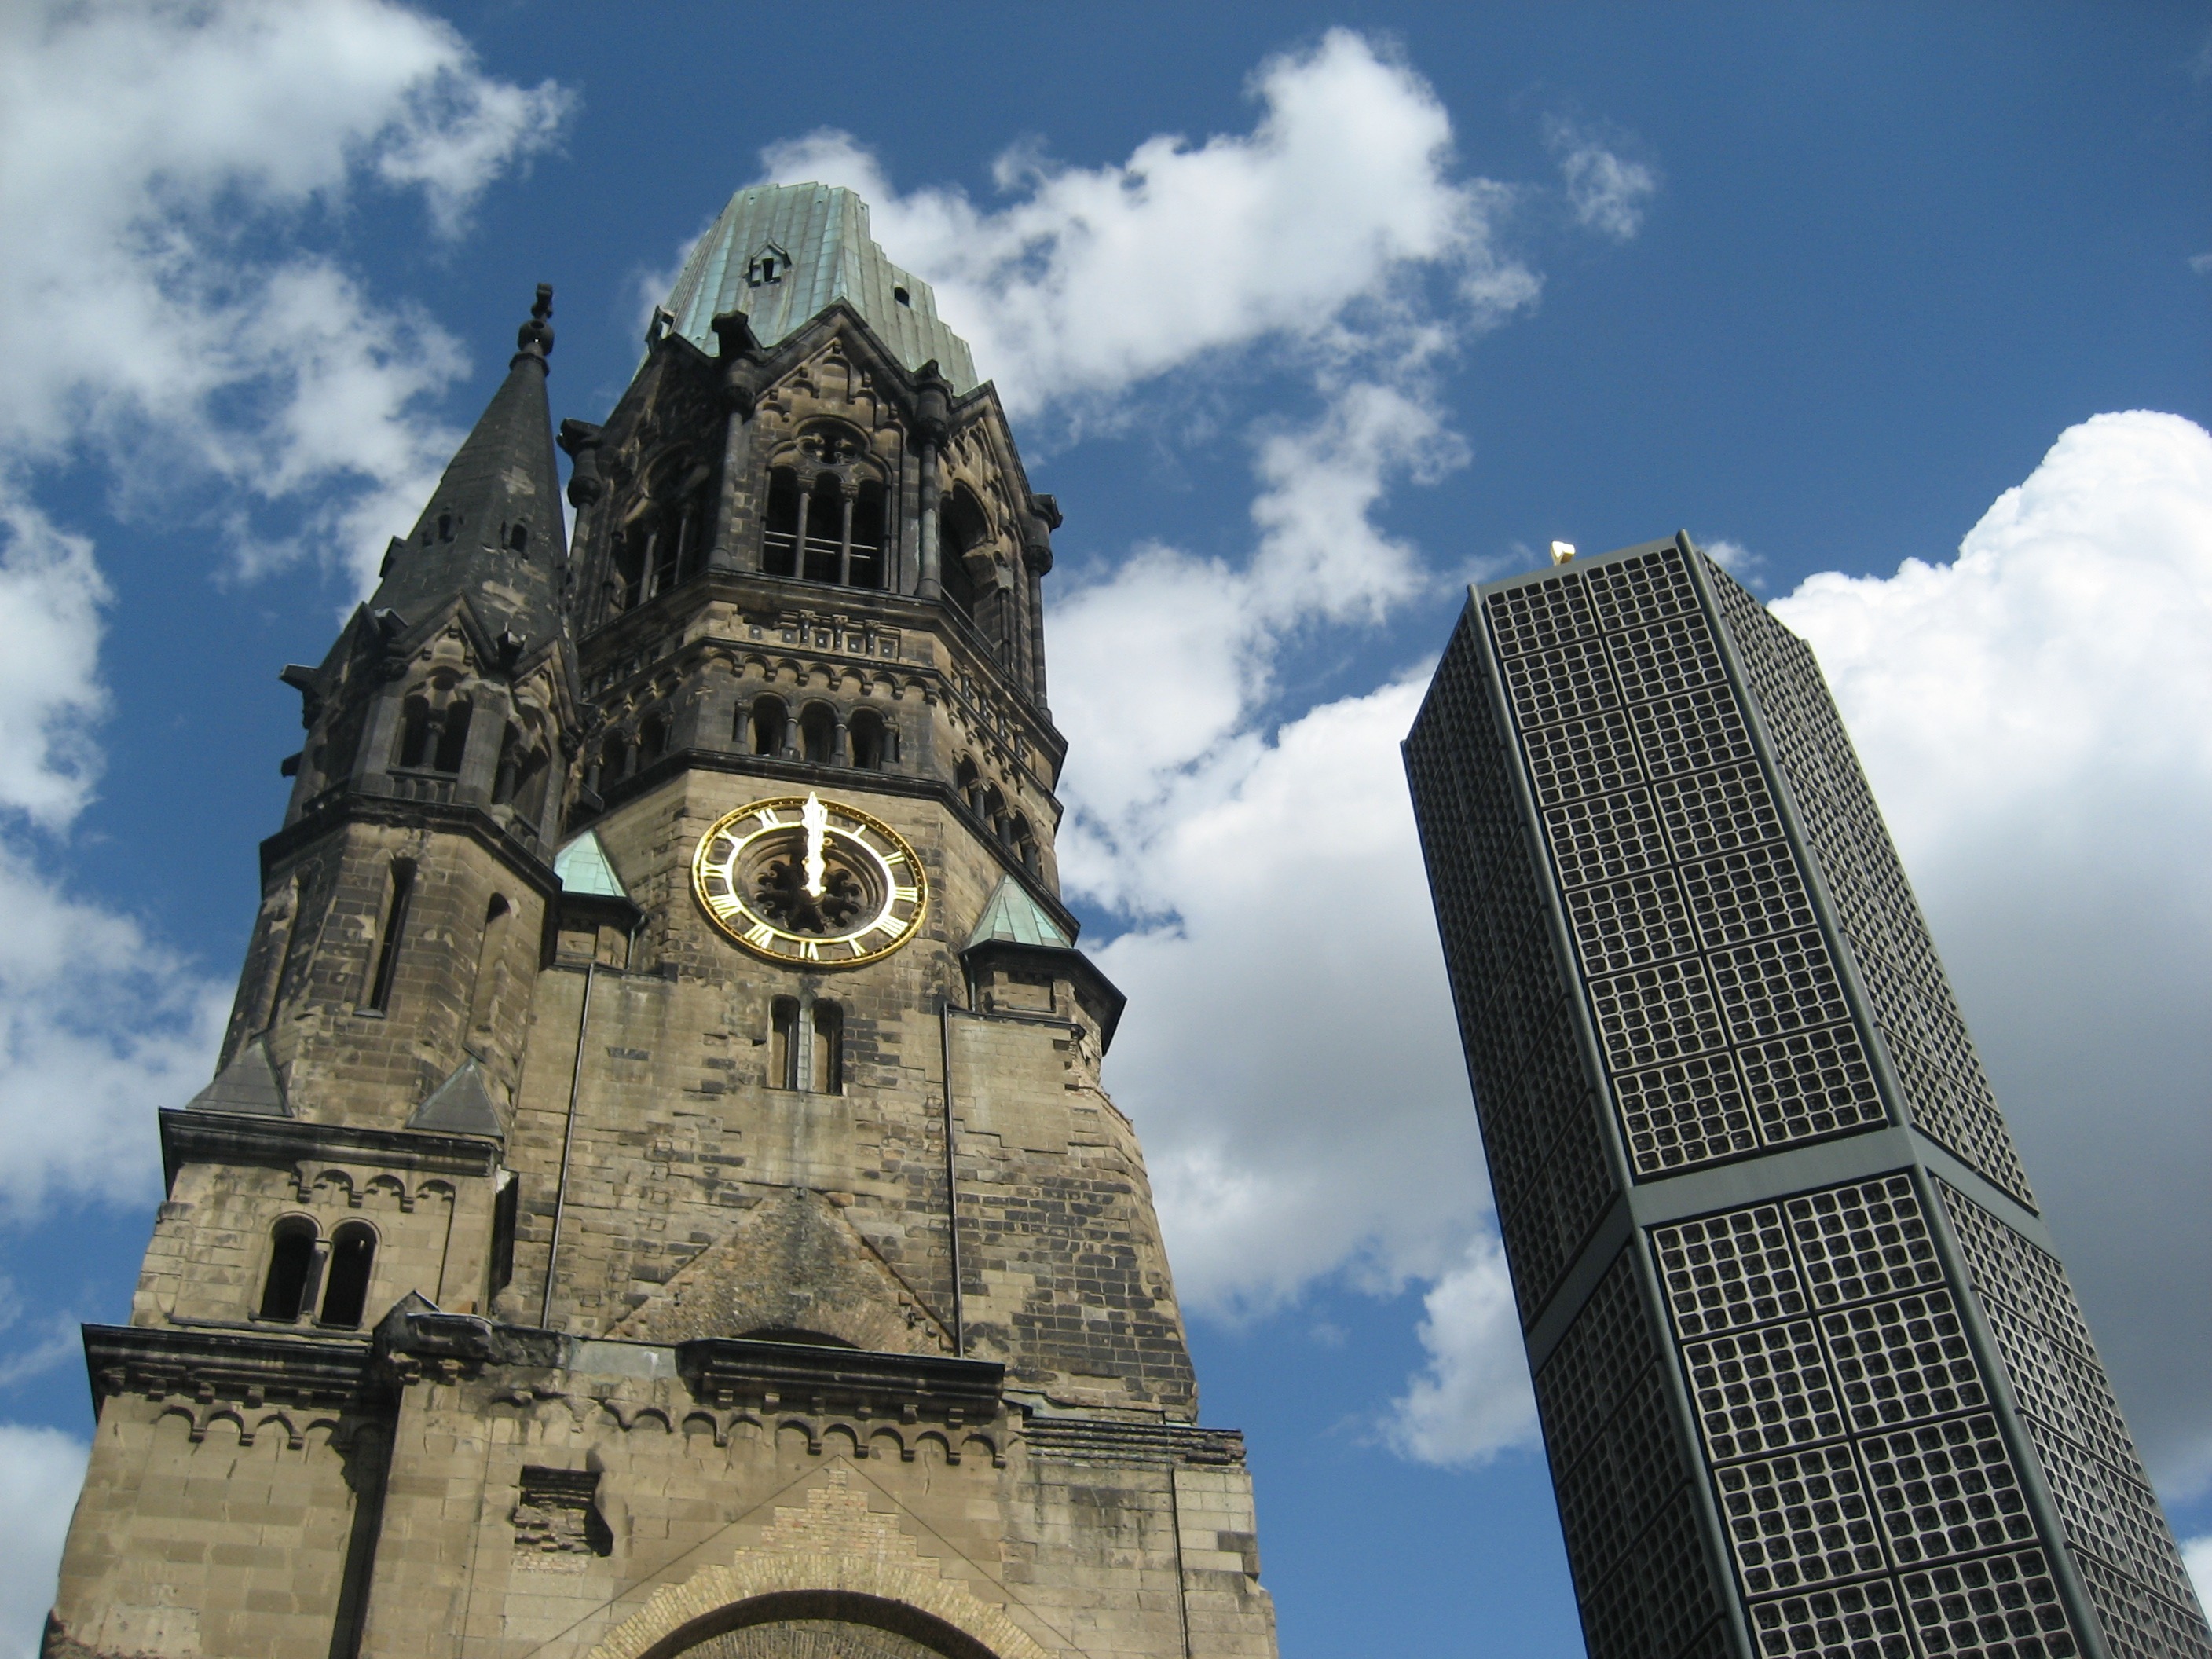
architecture, house, building, skyscraper, tower, symbol, landmark, facade, church, cathedral, place of worship, clock tower, bell tower, spire, steeple, berlin, metropolis, tours